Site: brandenburg
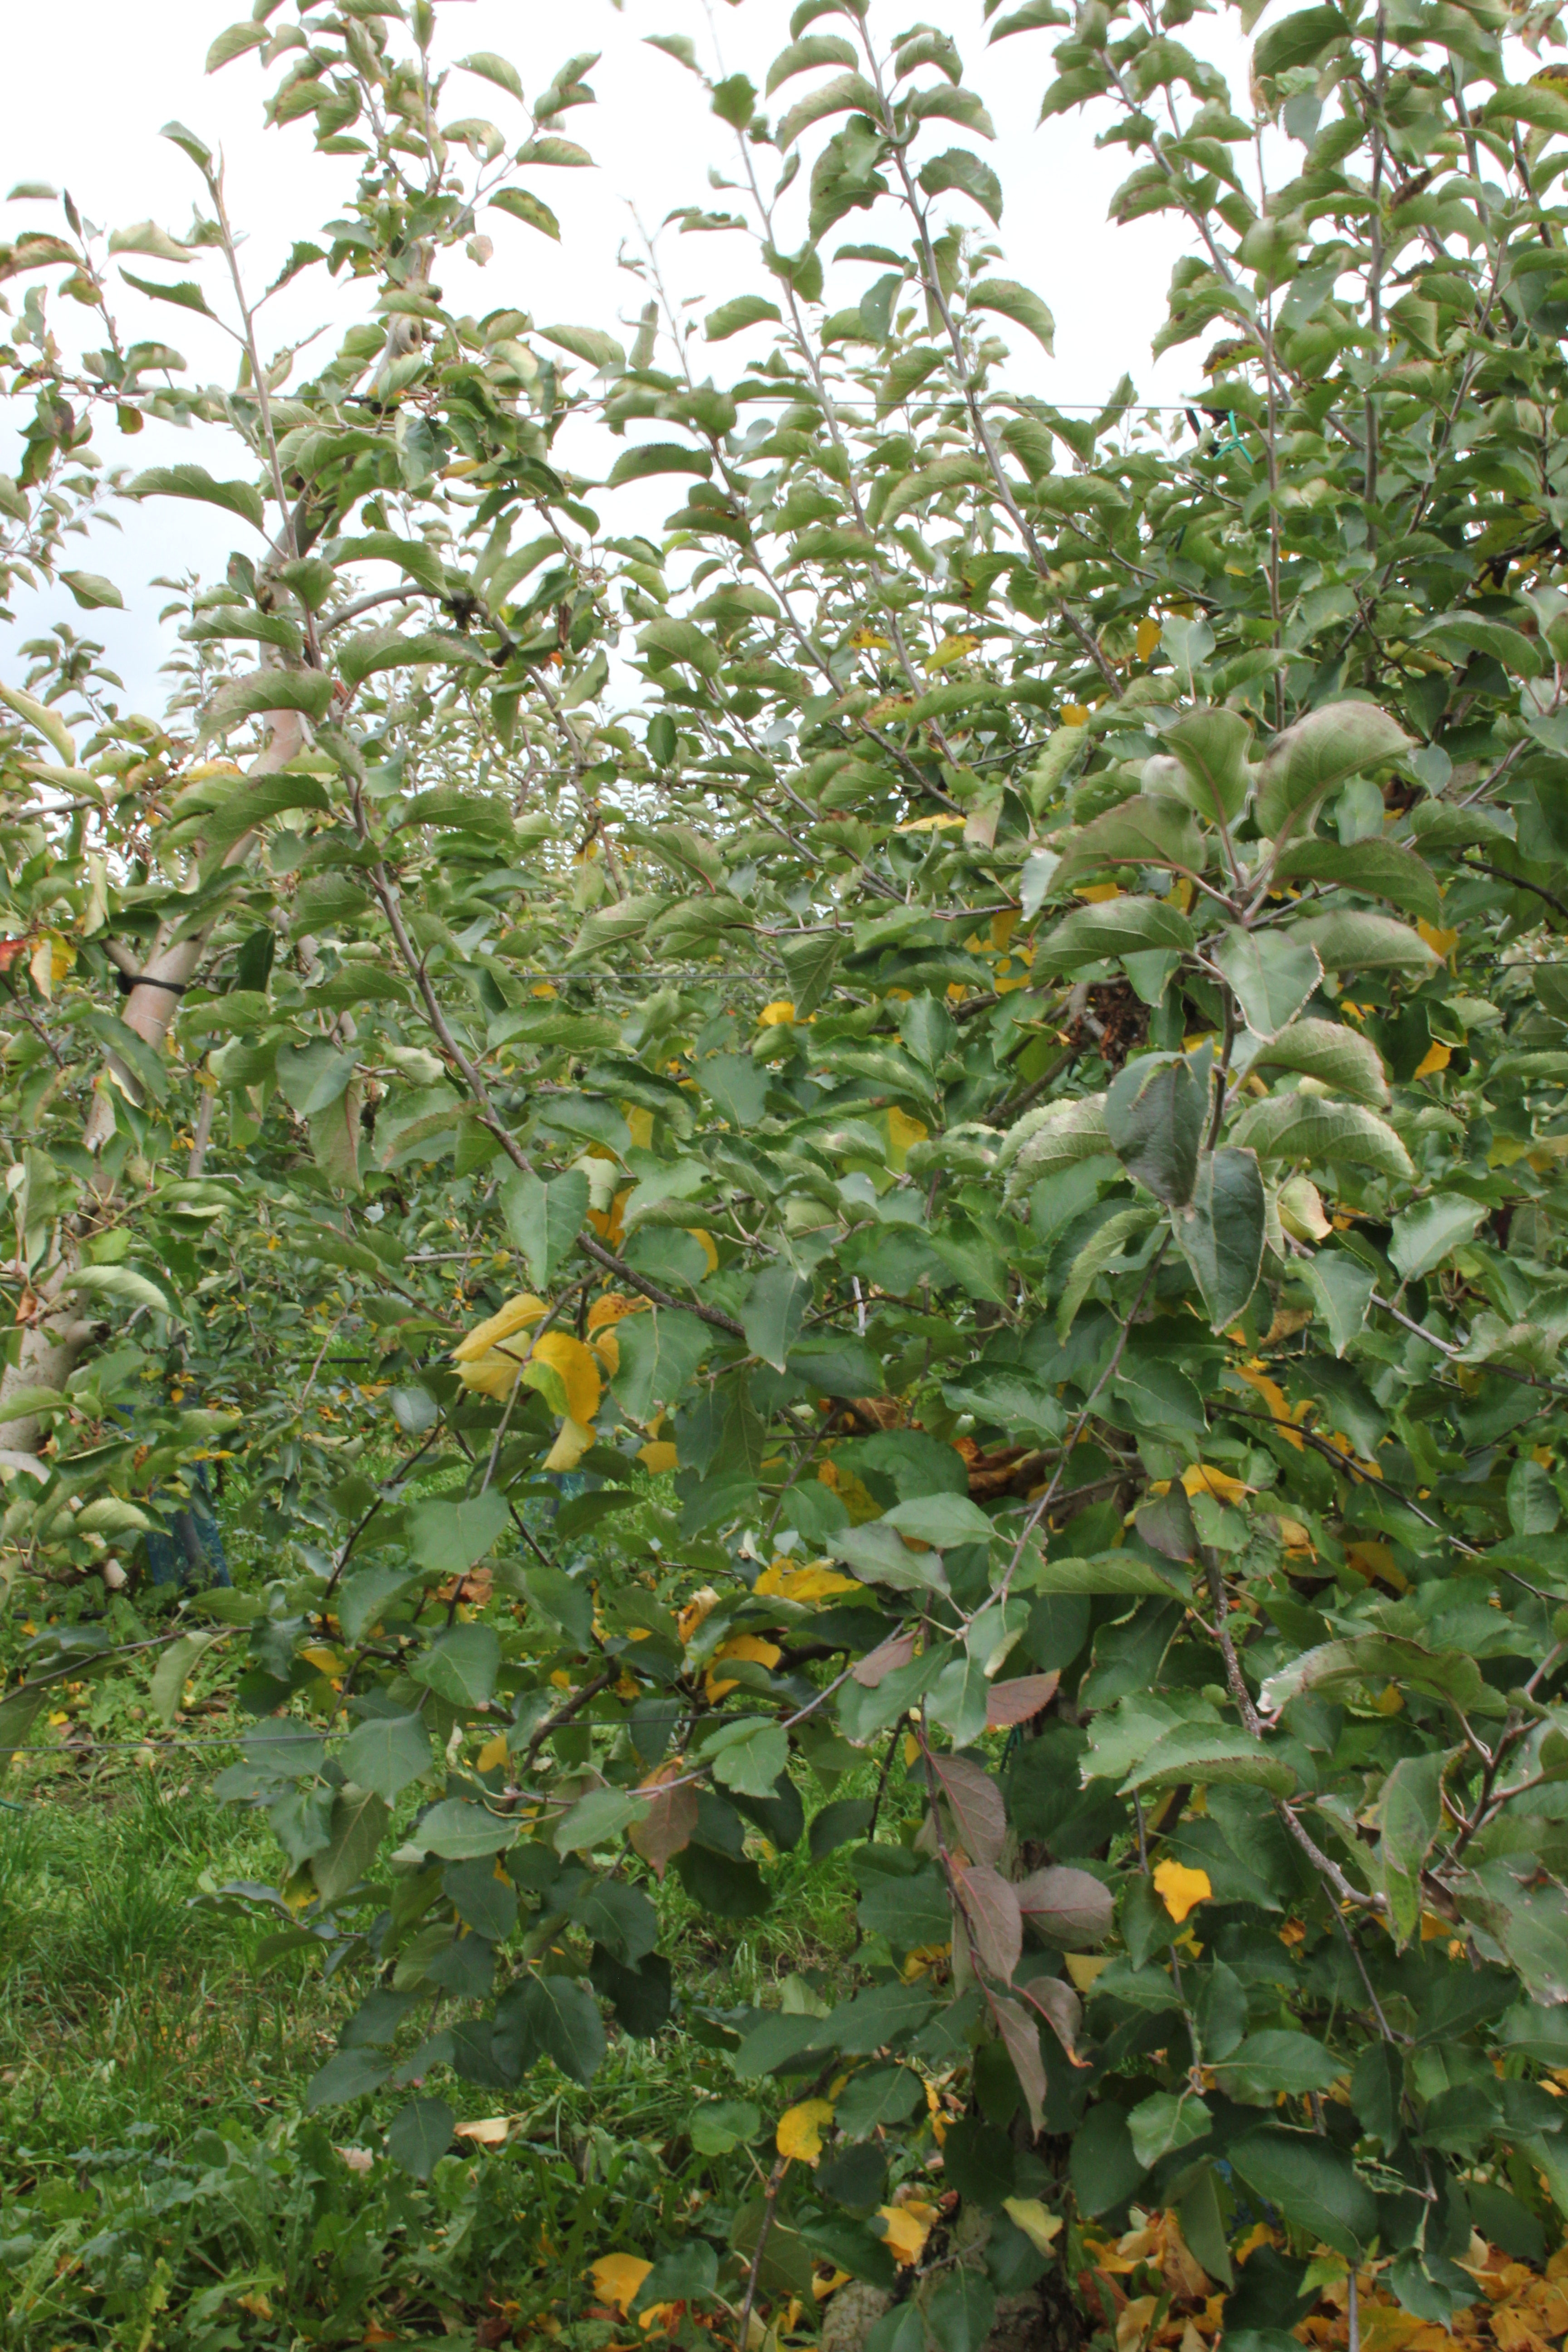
Growth stage (BBCH 91): Senescence, beginning of dormancy